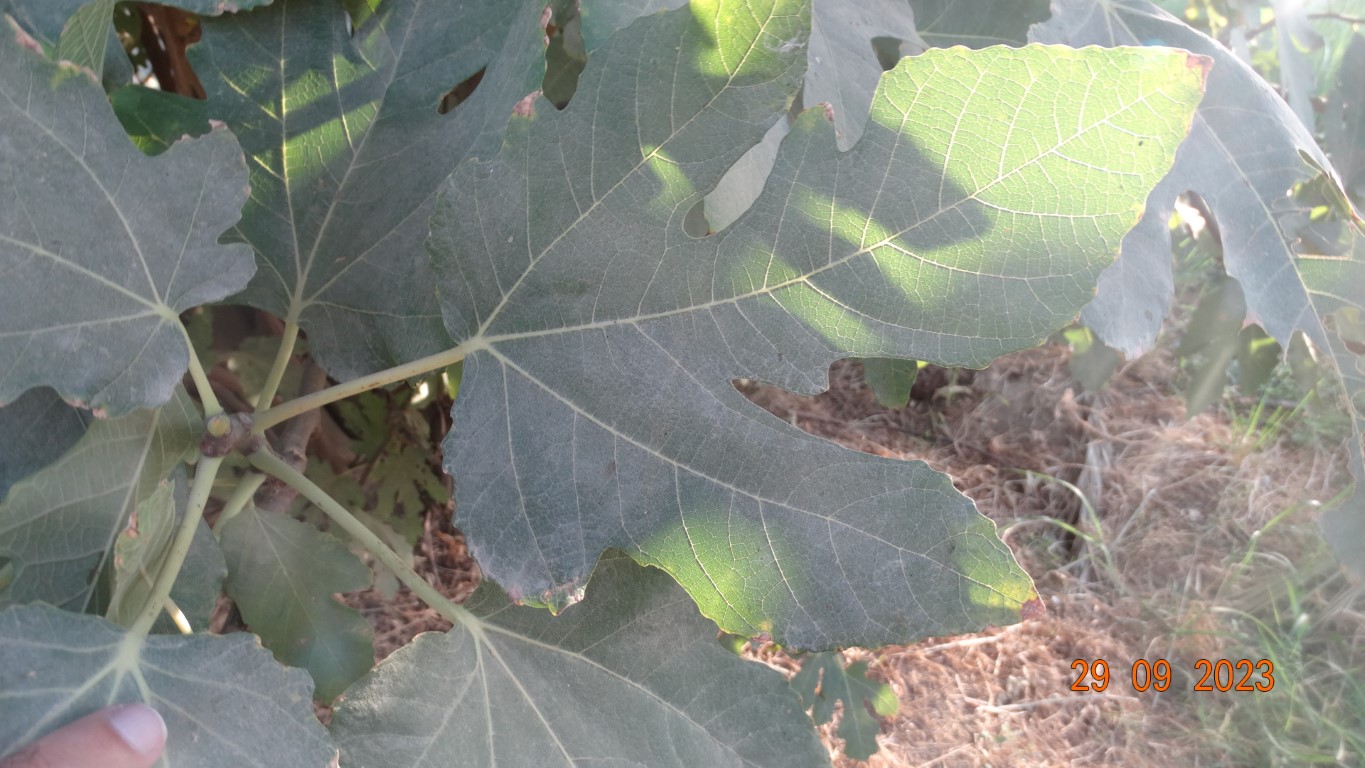
Label: healthy